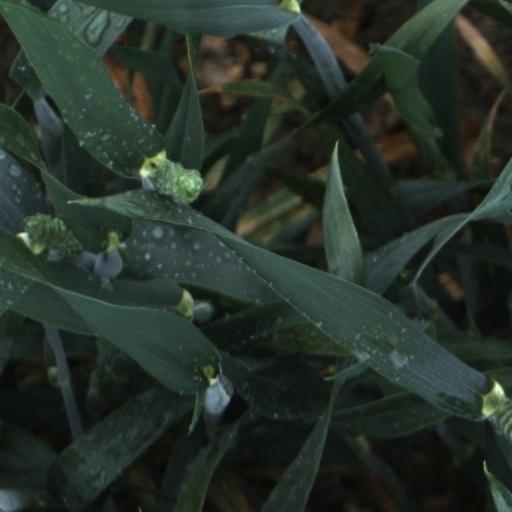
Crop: wheat